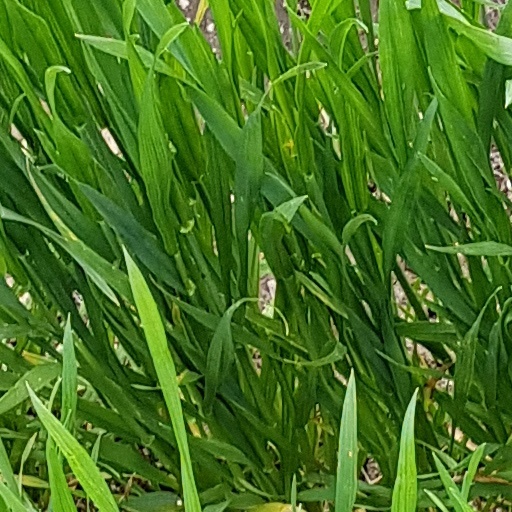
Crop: wheat